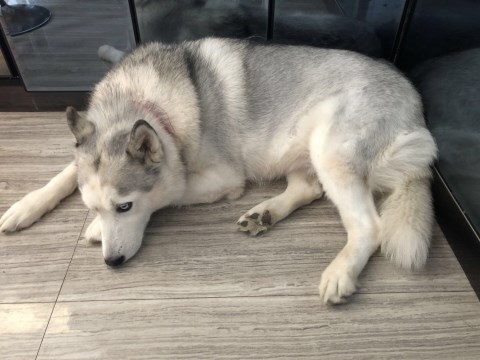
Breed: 1160-n000003-Siberian_husky